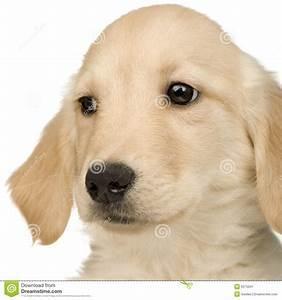
dog